Vasily Tolstikov

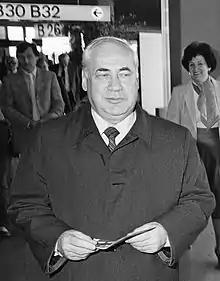
Vasily Tolstikov in 1982

Vasily Sergeyevich Tolstikov (6 November 1917, in Tula – 29 April 2003, in Saint Petersburg) was a Soviet diplomat and Communist Party official.